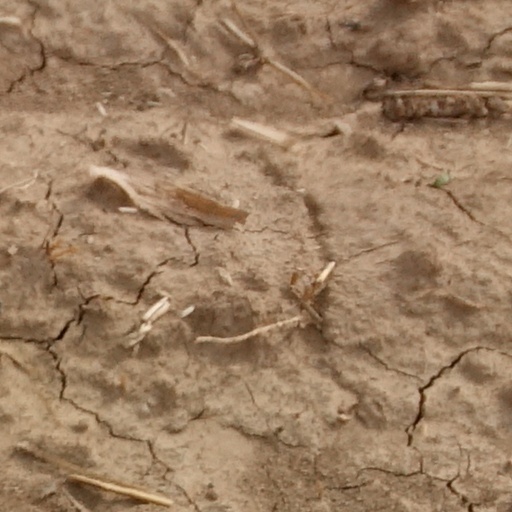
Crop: wheat